Enclaves of Forcados and Badjibo

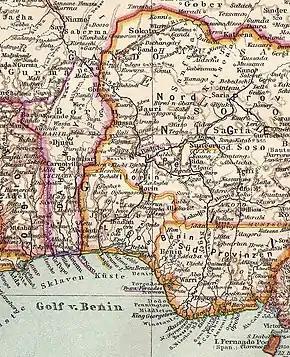
1907 German map showing Forcados (underlined) and Badjibo

Lease terms were determined by agreements signed on 20 May 1903 giving effect to article 8 of the convention of 14 June 1898 by the French Foreign Minister Théophile Delcassé, and Sir Edmund Monson, British Ambassador to France. The agreement was reached in the context of the Entente cordiale between the two countries, ending a period of tension and competition over territories in Africa, and based on the principle of freedom of navigation along the length of the Niger.